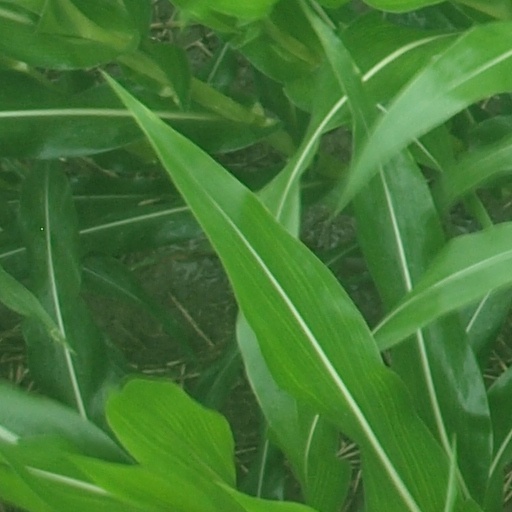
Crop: maize; corn